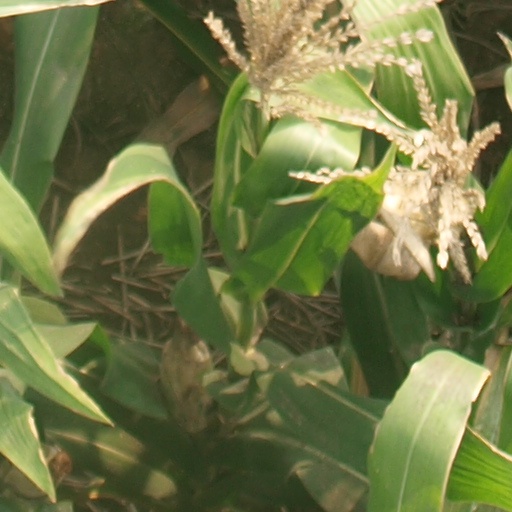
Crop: maize; corn